List of cities in Jordan

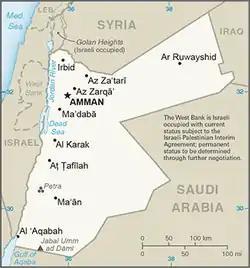
Map of Jordan

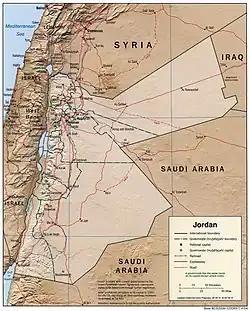
Relief map of Jordan

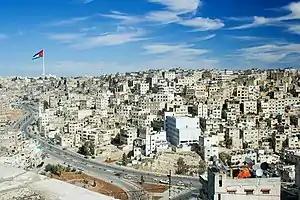
Amman, capital of Jordan

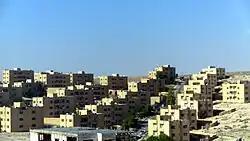
Zarqa

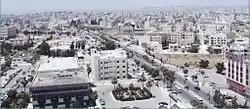
Irbid

Note that the first three population columns are based on censuses, while the last column is from an estimate.